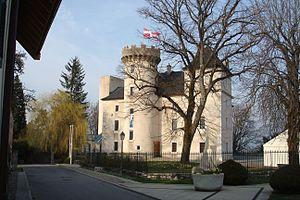
Château de La Roche-sur-Foron en Haute-Savoie - France
L’Histoire de la Savoie de 1860 à 1914 aborde la période de l’entrée de l'ancien duché de Savoie dans l’ensemble français. Celle-ci fait suite à la signature du traité de Turin de mars et du plébiscite d'avril, la Savoie devient définitivement française le 14 juin 1860. Cette entrée sous l'autorité française se déroule sans difficultés, et si quelques tensions apparaissent au lendemain de l’Annexion, à aucun moment les Savoyards ne semblent remettre en cause le choix des princes, même à la veille de la Première Guerre mondiale. Outre l’intégration administrative, la population savoyarde doit faire face - tant du point de vue économique que culturel - aux évolutions engendrées par les transformations industrielles de la fin du XIXᵉ siècle.
La liste des châteaux de la Haute-Savoie recense de manière non exhaustive les différentes fortifications, situées dans le département français de la Haute-Savoie. Il est fait état des inscriptions et classements au titre des monuments historiques.